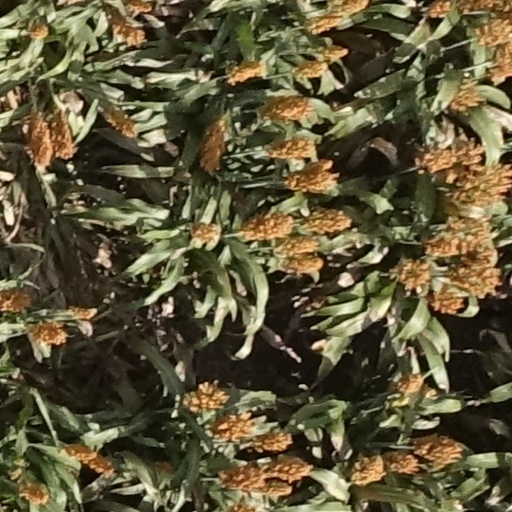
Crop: sorghum